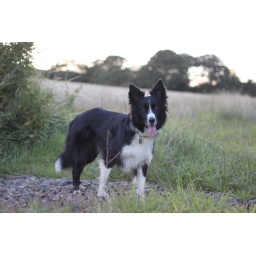
Holly standing in the field at the back of my house.